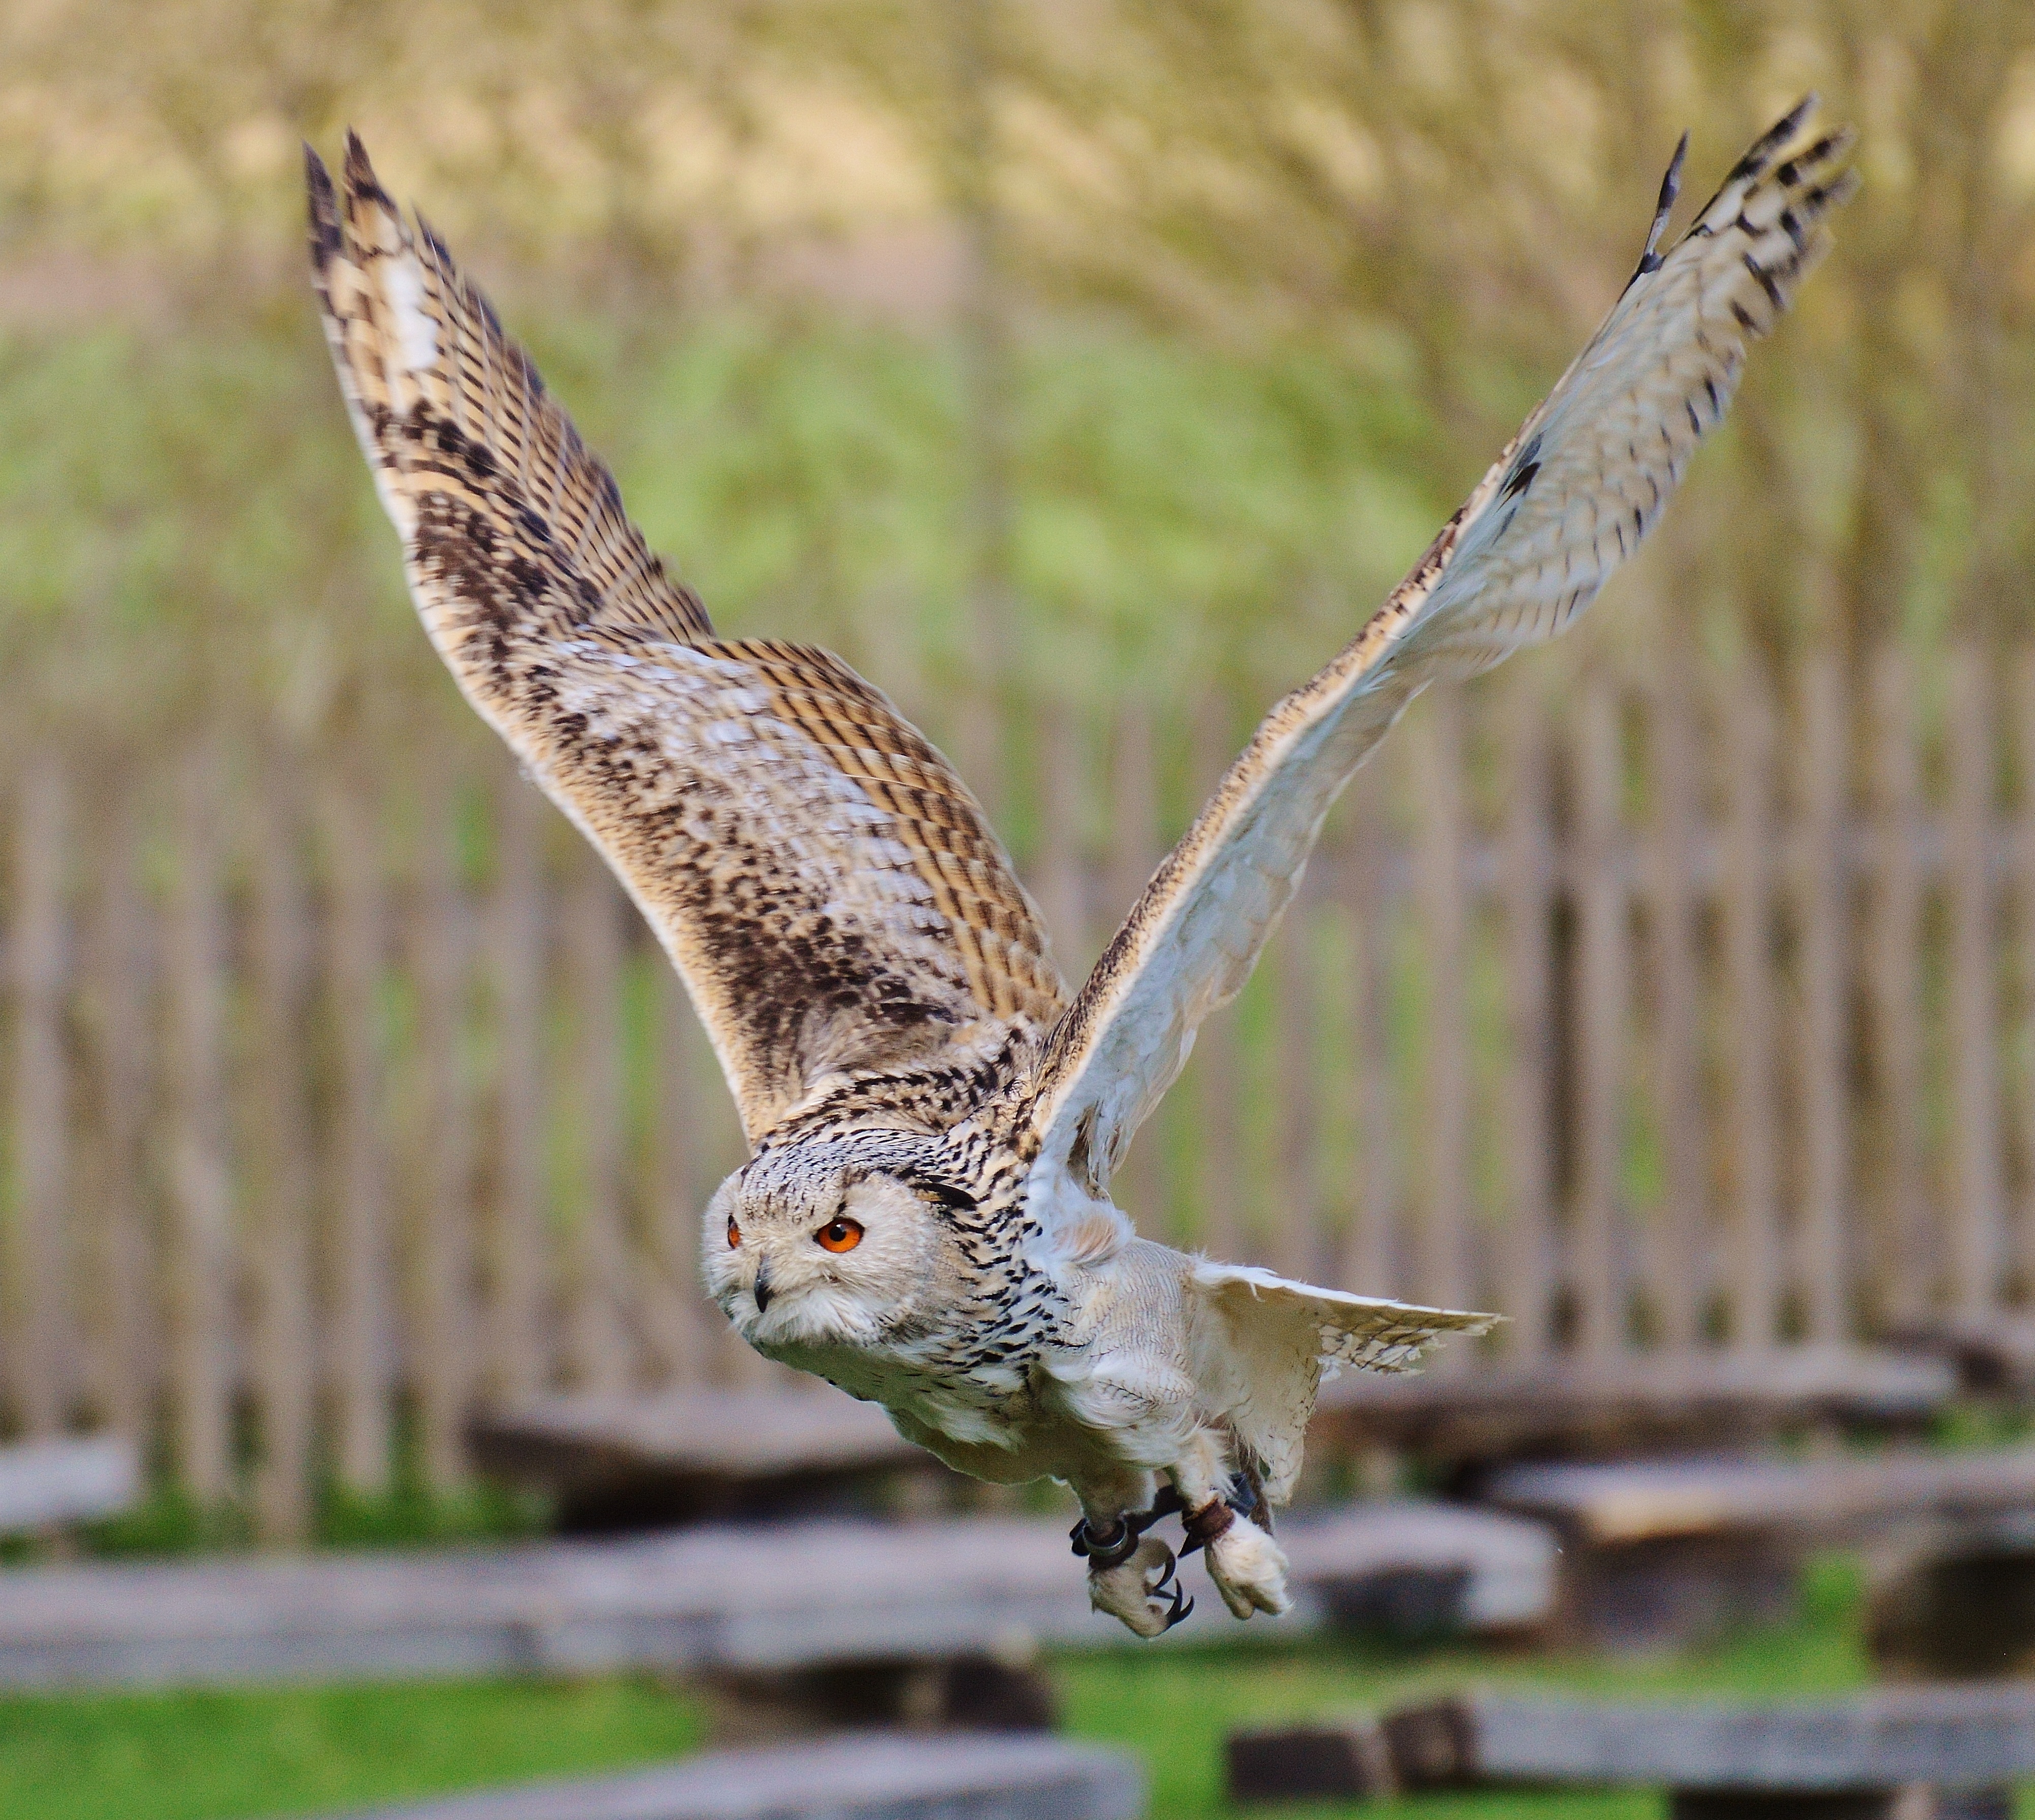
nature, bird, wing, cute, fly, wildlife, beak, hawk, owl, feather, fauna, plumage, bird of prey, animals, head, vertebrate, bill, wild bird, falcon, animal world, wildlife photography, buzzard, eagle owl, wildpark poing, accipitriformes